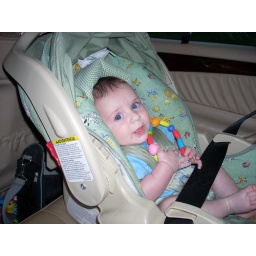
looking cute in the car